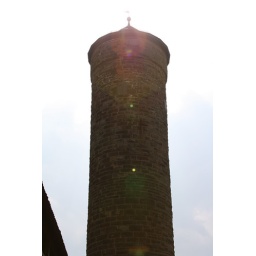
One of the many towers around the wall of Rothenburg